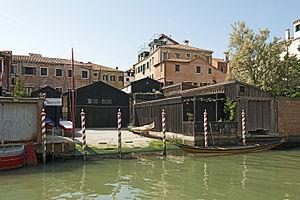
Le rio dei Mendicanti ou de San Zanipolo est un canal de Venise formant la limite entre le sestiere de Cannaregio et de Castello.